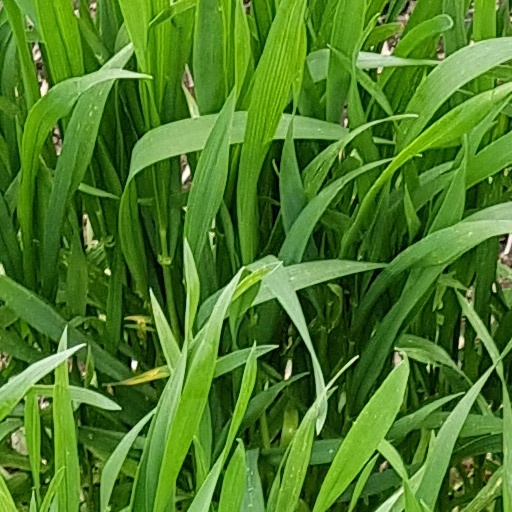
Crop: wheat